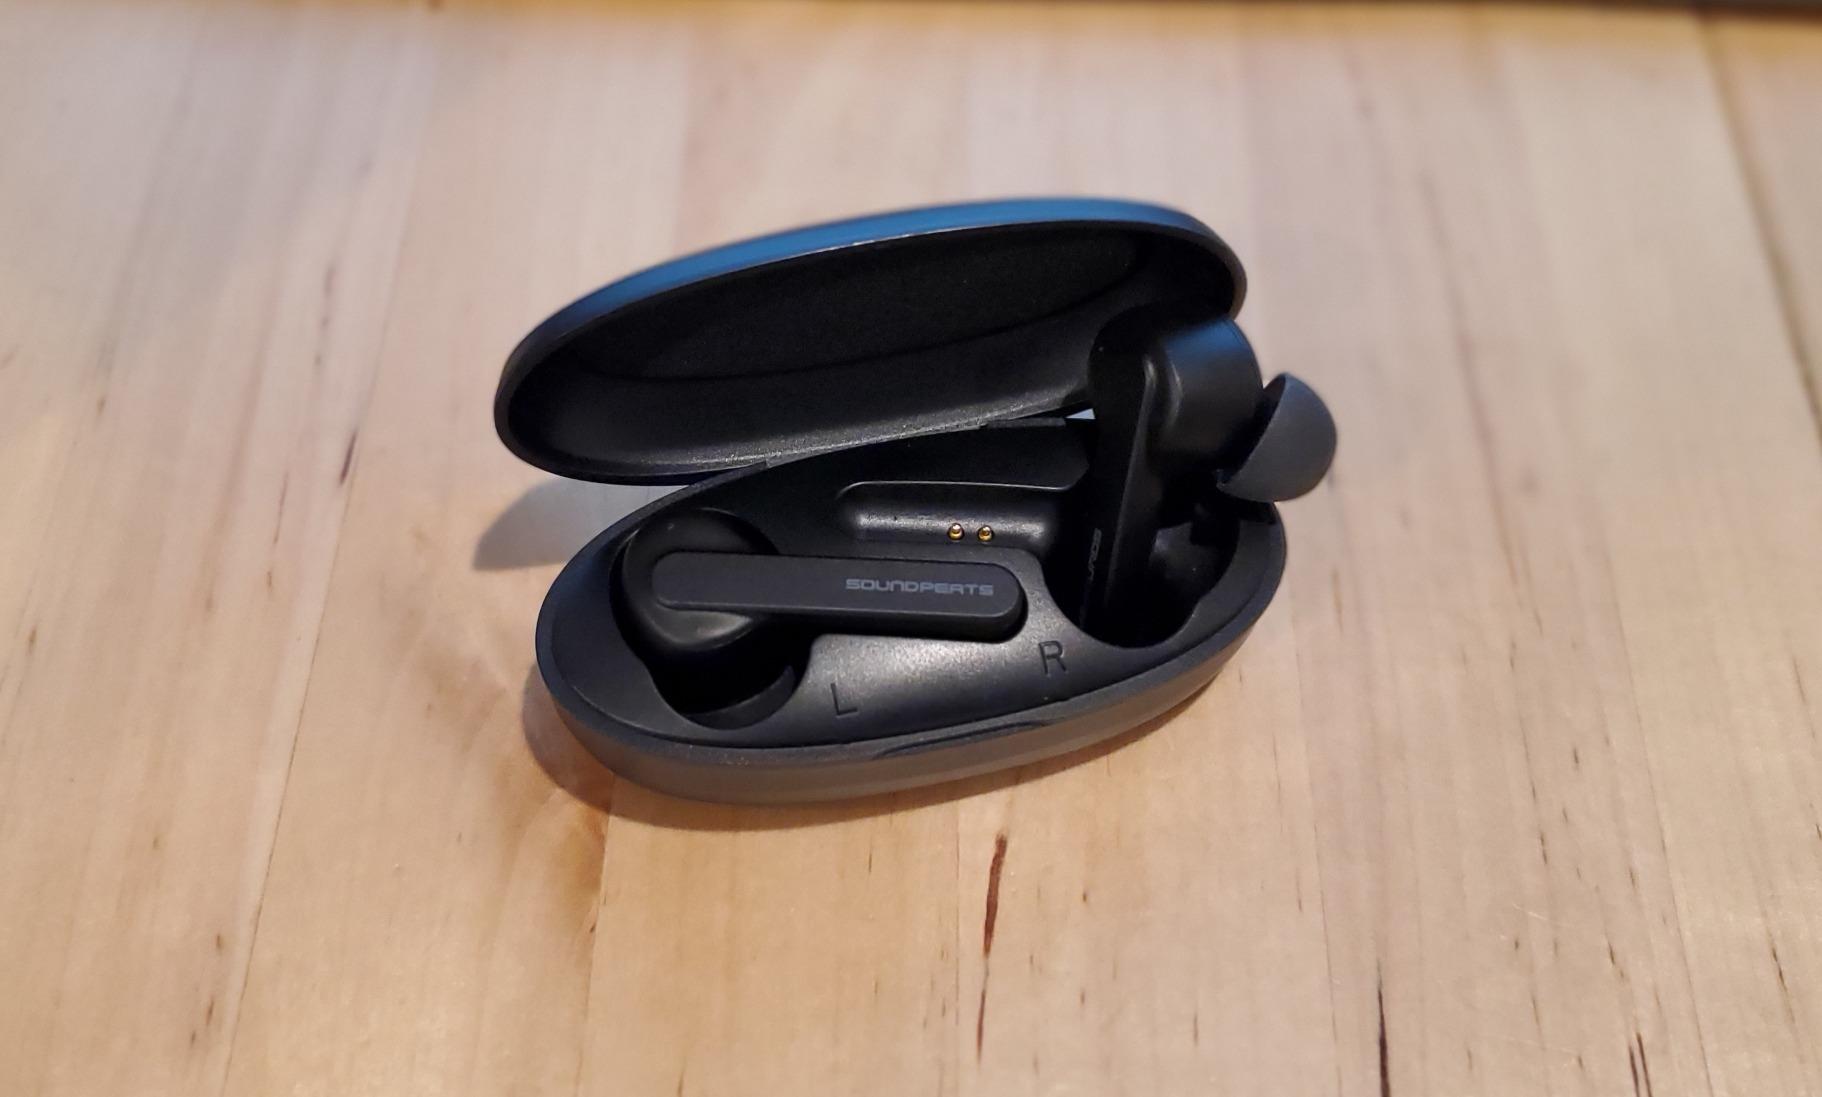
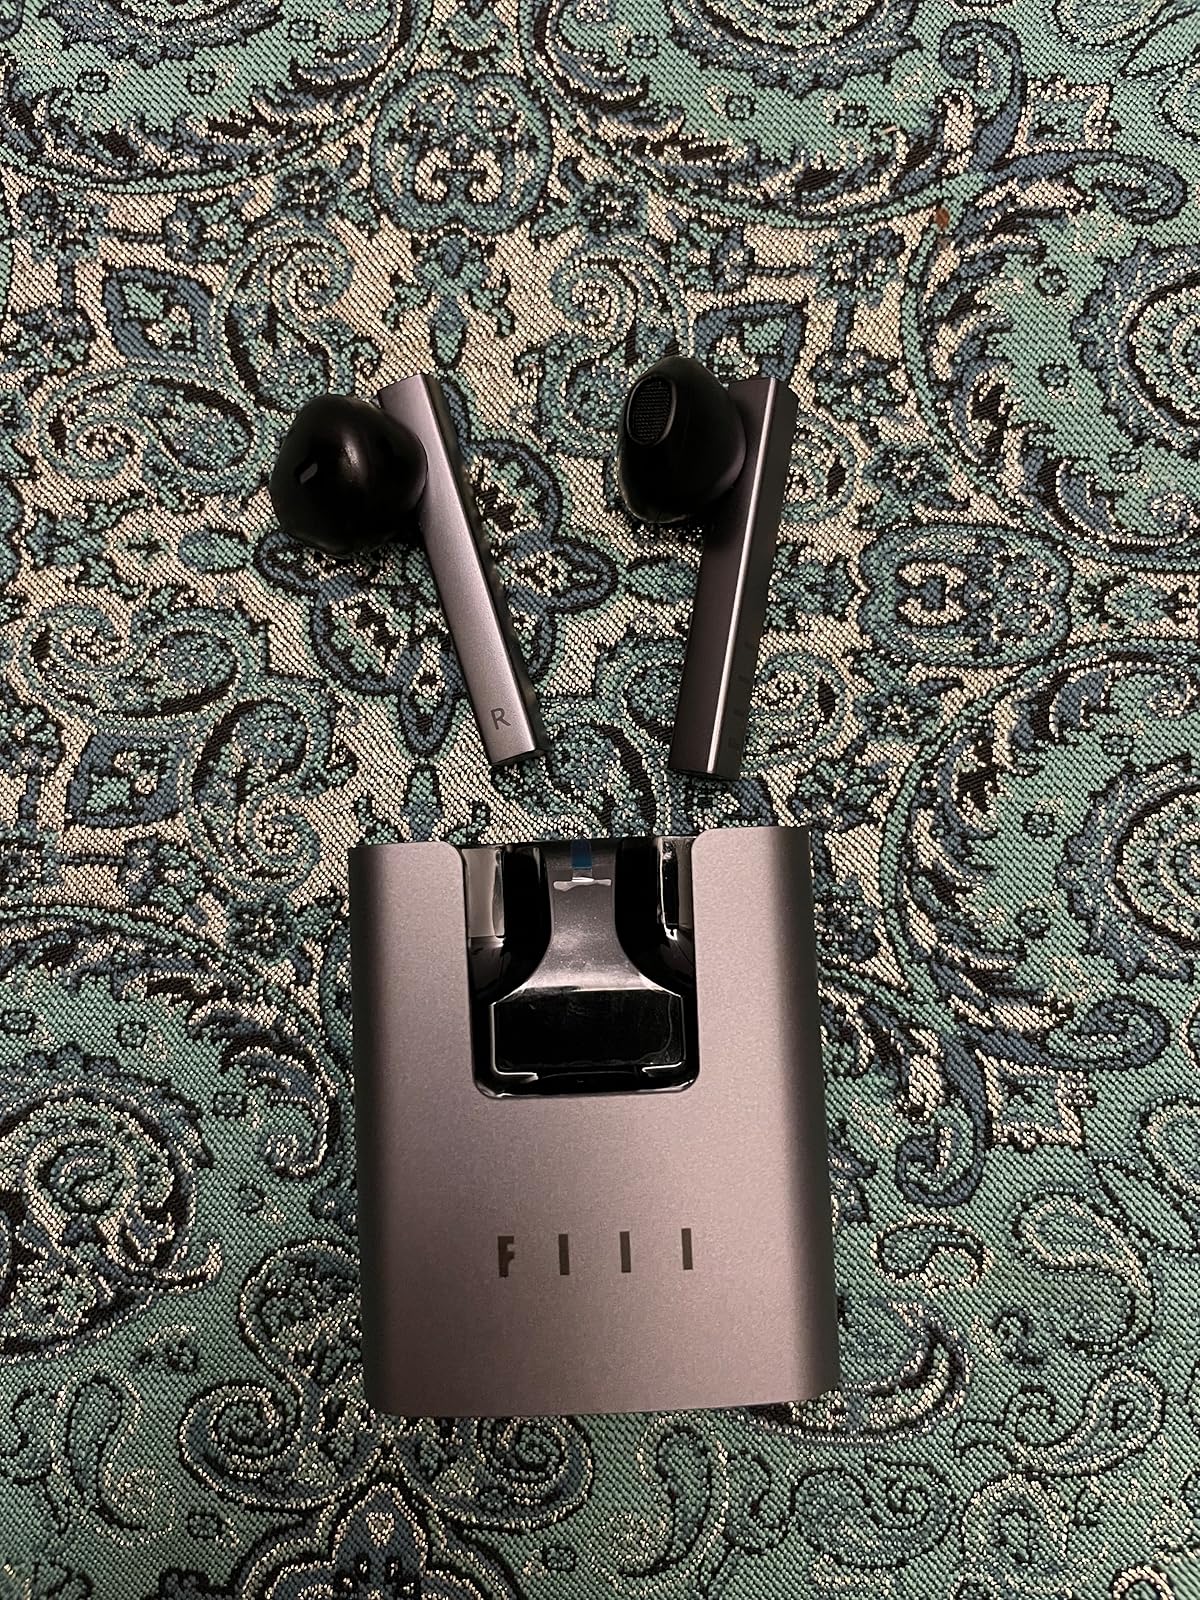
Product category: earbuds
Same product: no